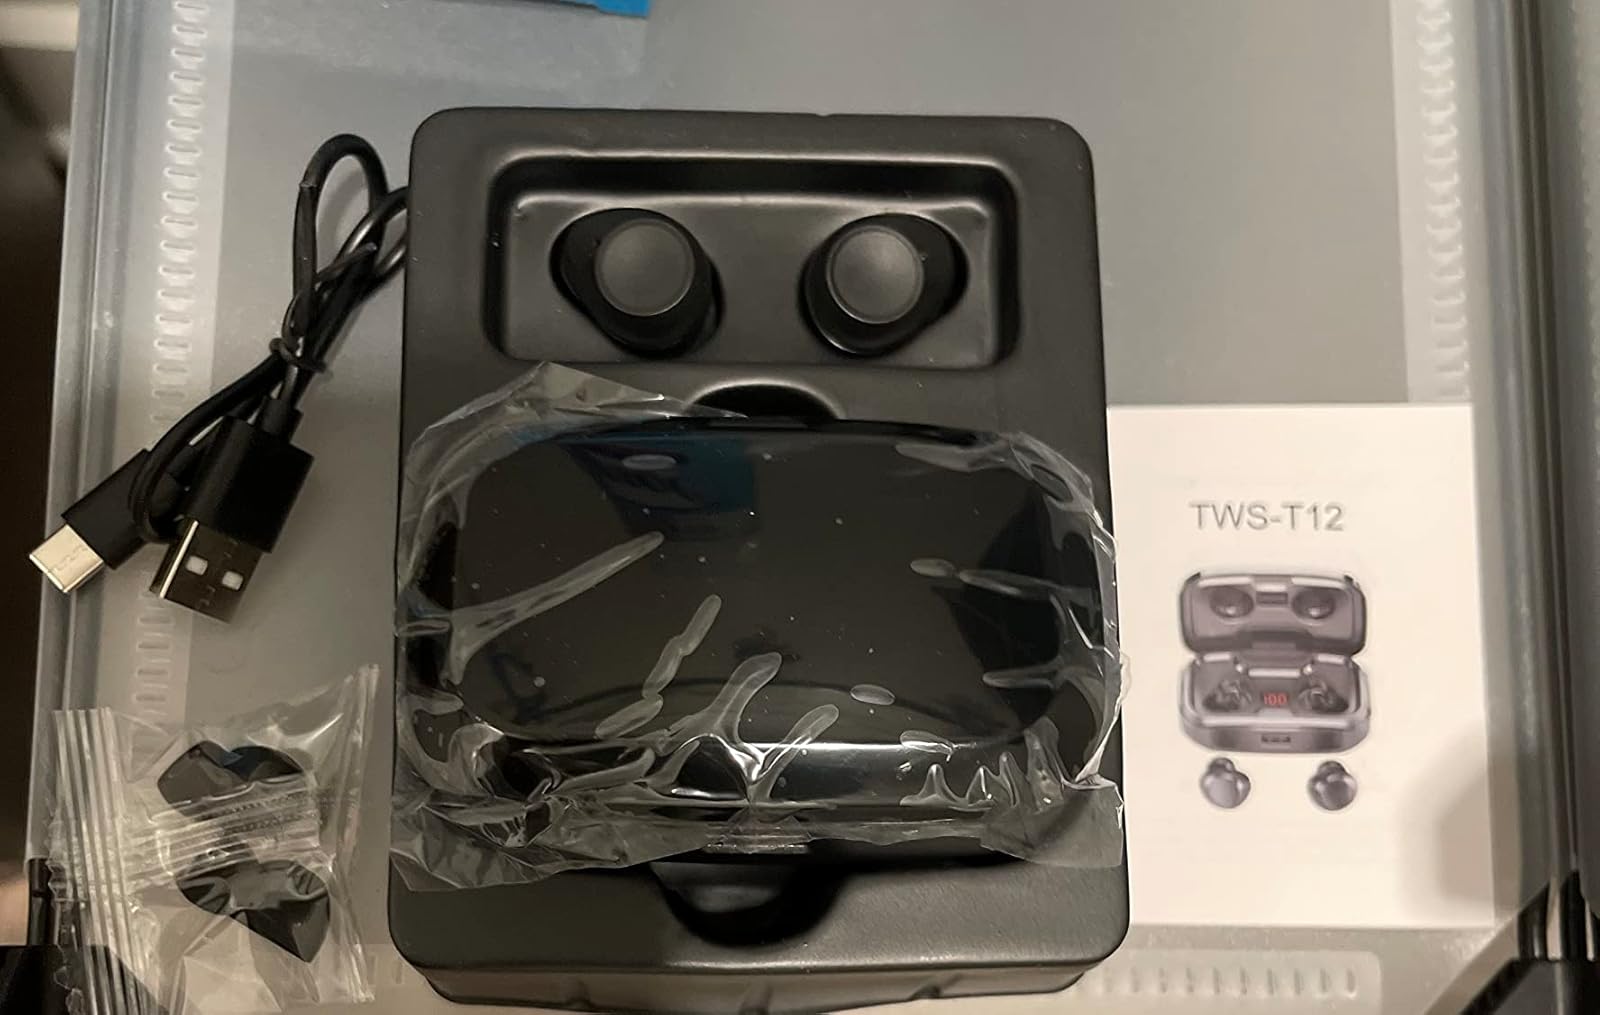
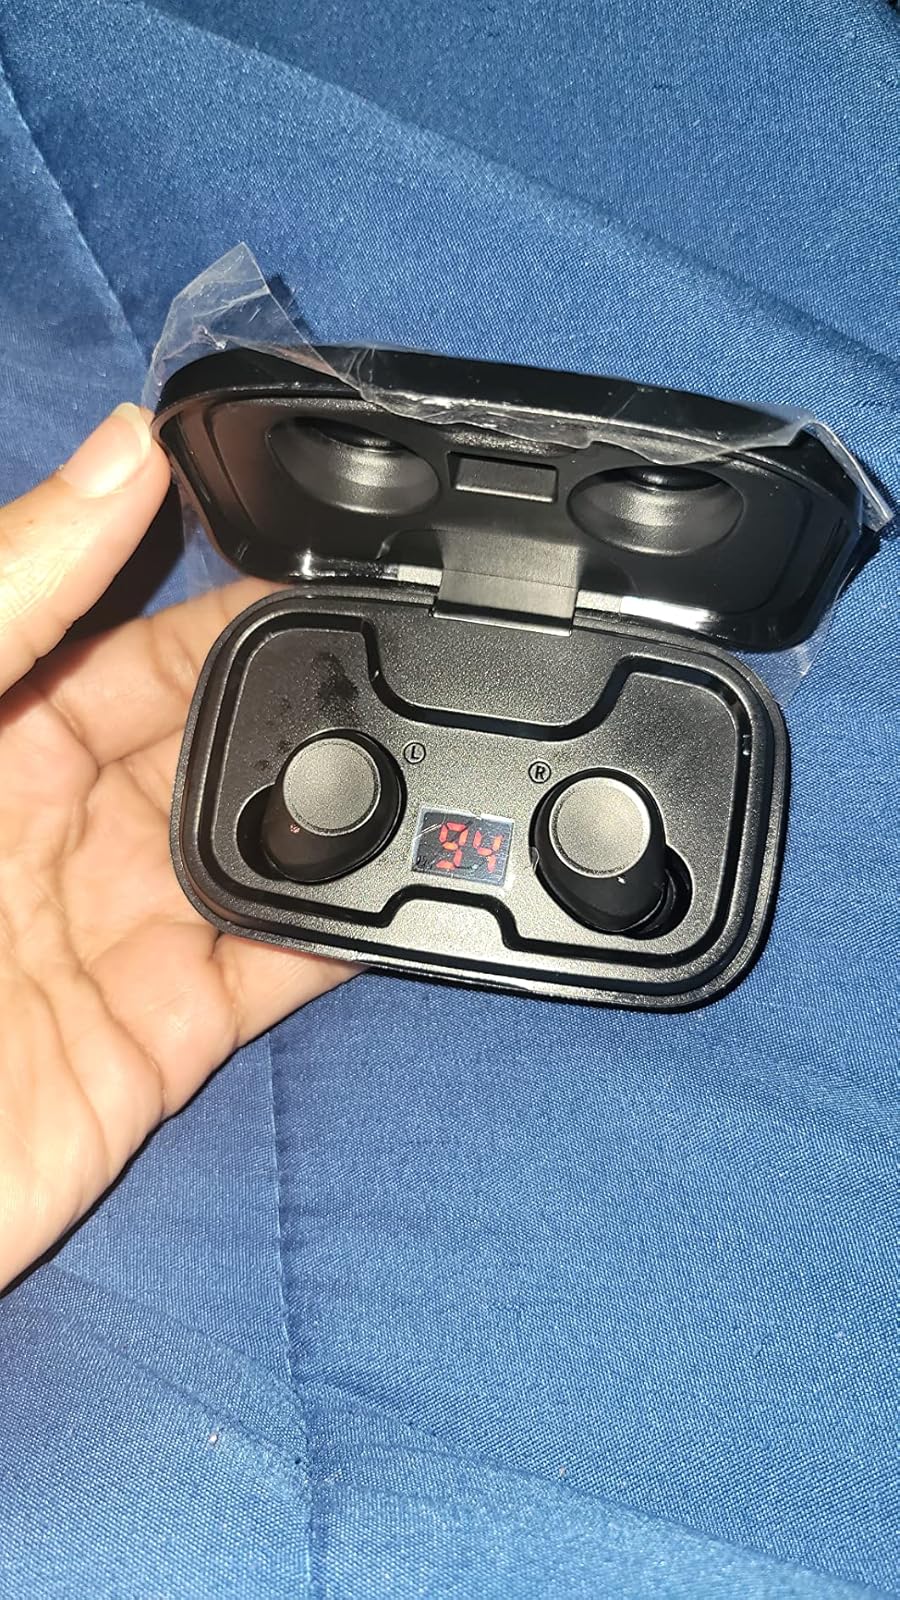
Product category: earbuds
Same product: yes